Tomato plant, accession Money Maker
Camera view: vertical (180 deg); turntable rotation: 30 degrees
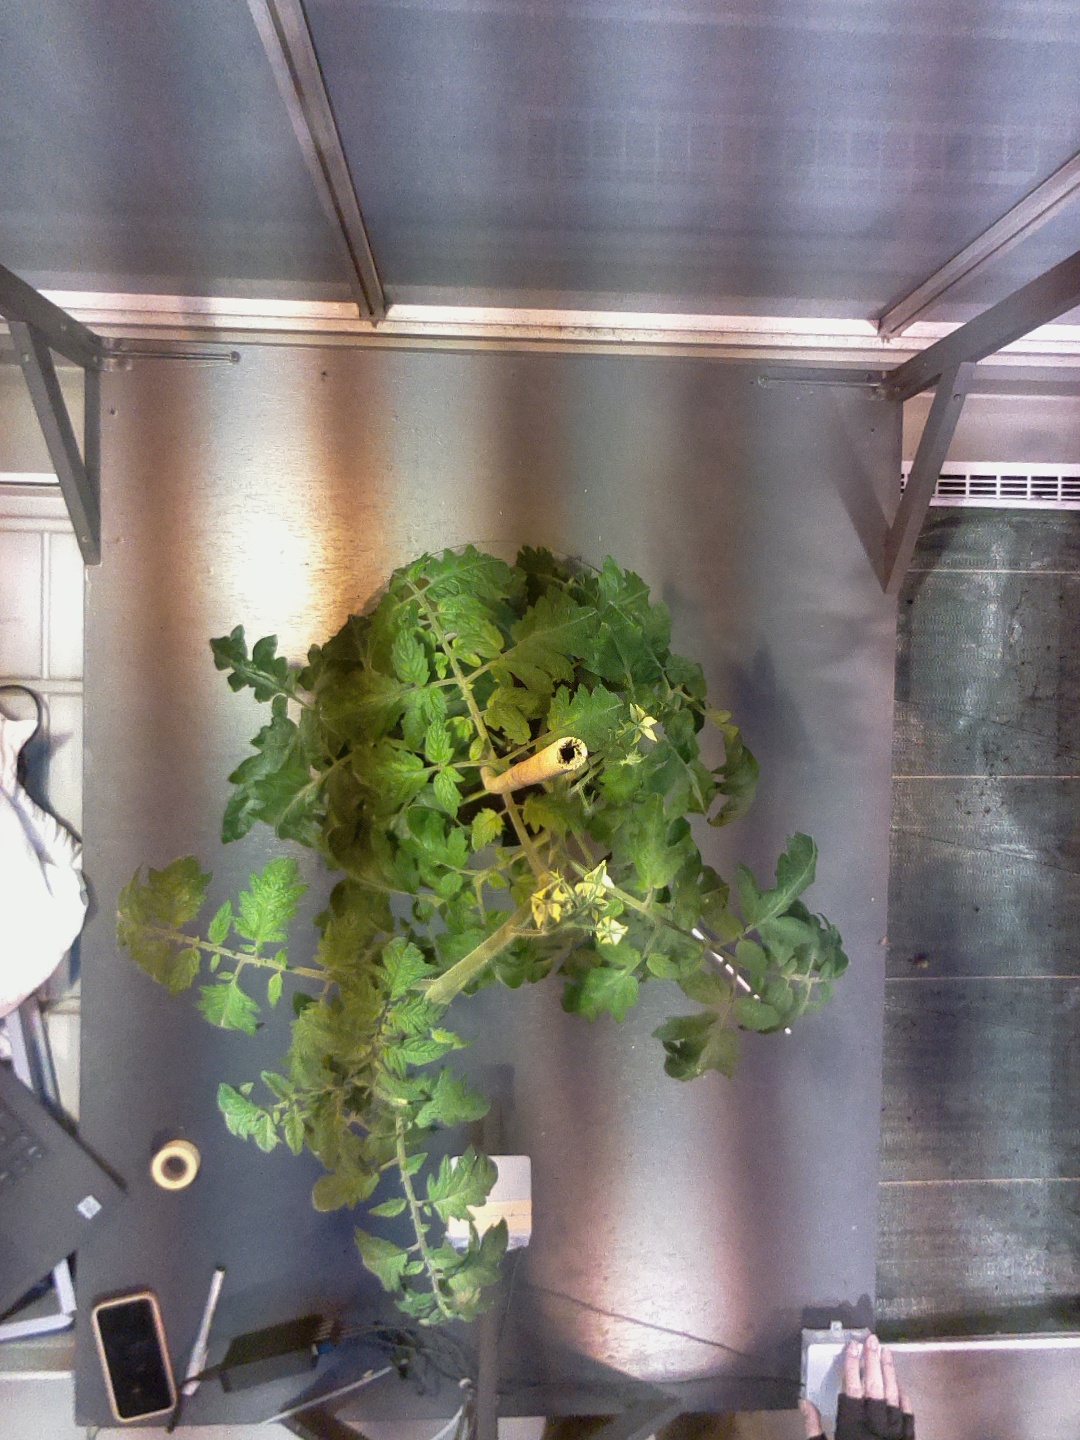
BBCH growth stage 68: Full flowering, 80%-90% of flowers open, more petals falling